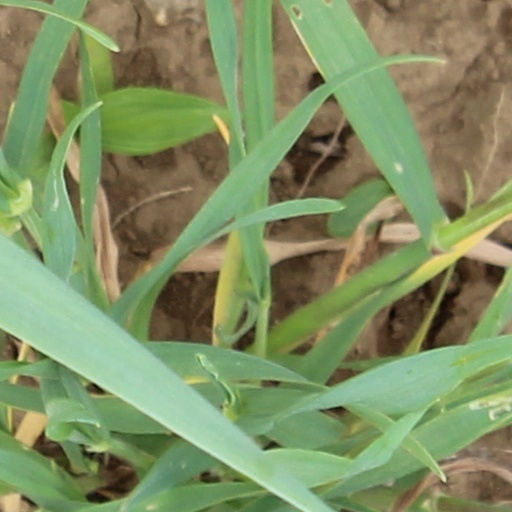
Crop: wheat